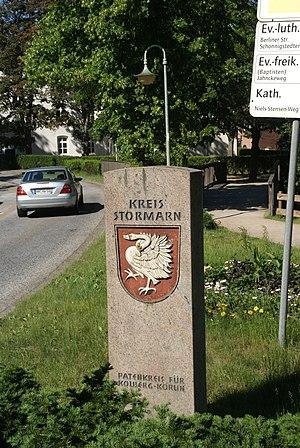
Reinbek, Allemagne: Borne à l'entrée du district de Stormarn